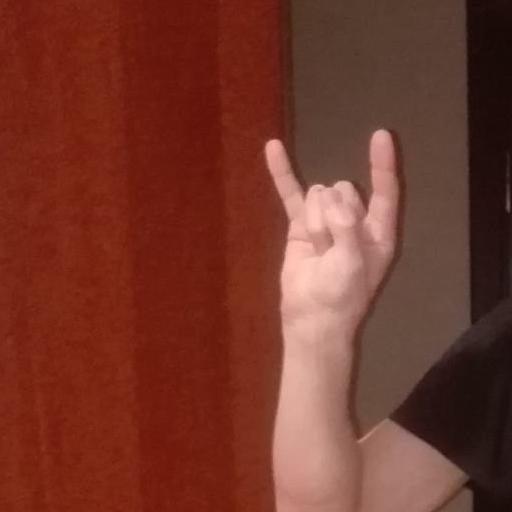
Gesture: rock